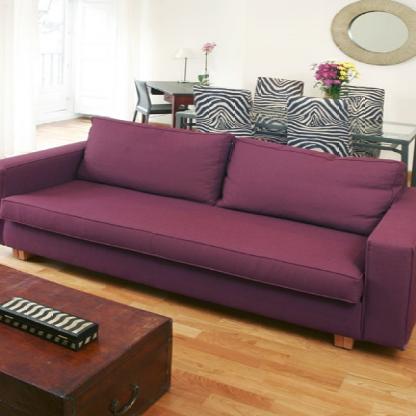
Scene: Indoor